Varaždin

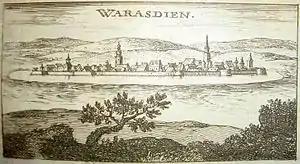
Varaždin in 1668.

On Easter Monday of March 27, 1665, an extremely large fire started in Brodovski konec suburb (E-N-E of Varaždin) and, due to a strong wind, crossed the town walls and spread all over town. It destroyed Varaždin churches (parish church, Jesuit church and Franciscan church), spared only eight homes and new stables belonging to Varaždin stronghold's military commander; it also destroyed several towers from the town walls, albeit sparing the one used as main armoury - a lucky escape, as that one held the gunpowder magazine; thus sparing some lives. Beside the inner town buildings, the entire suburb outside the upper gates was also destroyed in the fire, from the east all the way to the stronghold's toll gates; this included part of the main street and Vidovski konec street, toward Biškupec village (about 3 km south of Varaždin); the next day the fire caught Vidovski konec and burned all its buildings down.